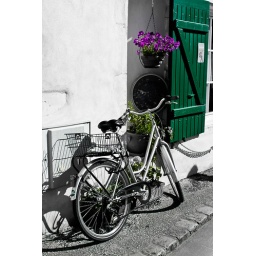
Typical green shutters, bicycle and flowers in Re Island (Ile de Re) in France